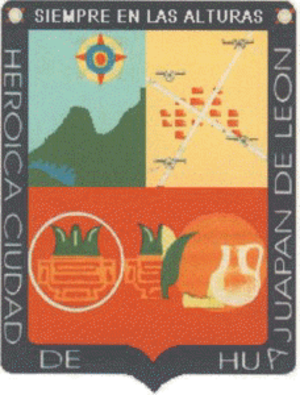
La ville héroïque de Huajuapan de León est une ville de l'état d'Oaxaca, dans la municipalité du même nom dont elle est le chef-lieu. Elle fait partie de la région mixtèque de Oaxaca. Elle est située à environ 192,65 kilomètres de la ville d'Oaxaca de Juárez. C'est le berceau du Jarabe mixteco, une danse du folklore oaxaque, qui représente sa région dans la Guelaguetza chaque année et la Canción mixteca.